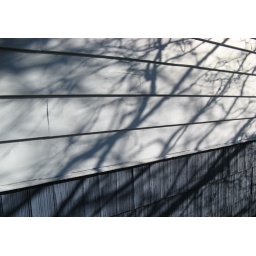
My house in the ocean